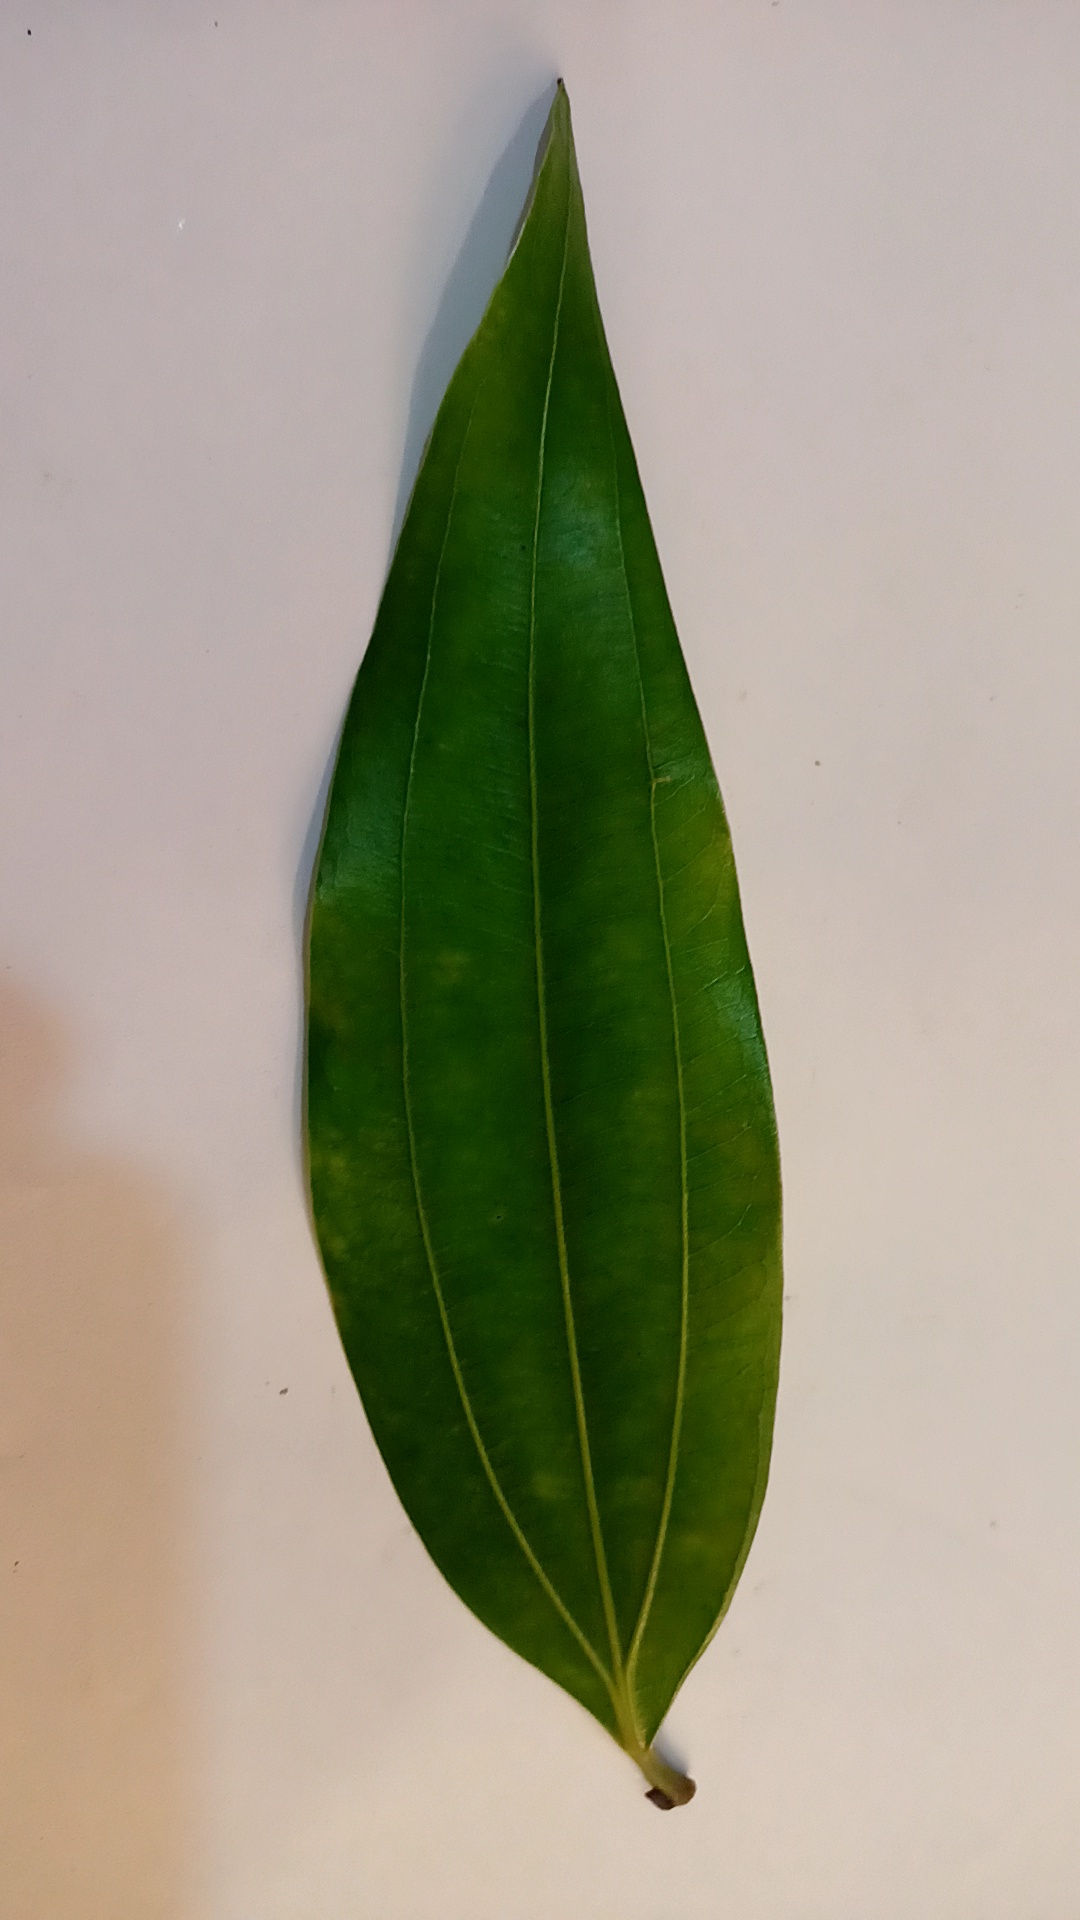
Label: Healthy